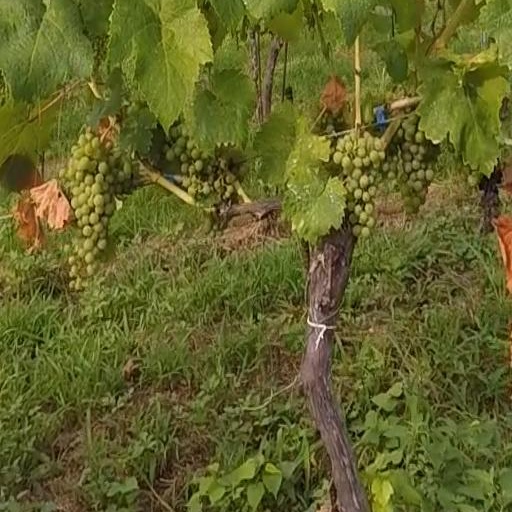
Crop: grape